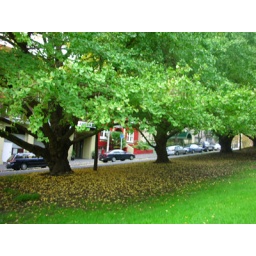
Some trees in a litte grassy-walkway area near the B&amp;amp;B I stayed at (the B&amp;amp;B is the red building in the background)